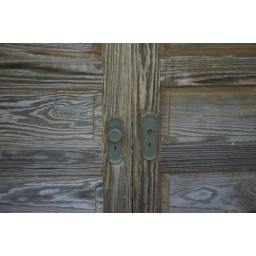
These are a set of doors belonging to one of the man abandoned historial buildings in our county.